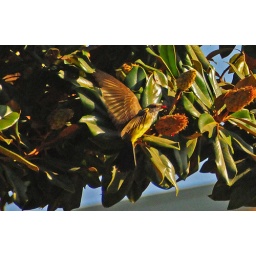
bird in Magnolia tree with berry